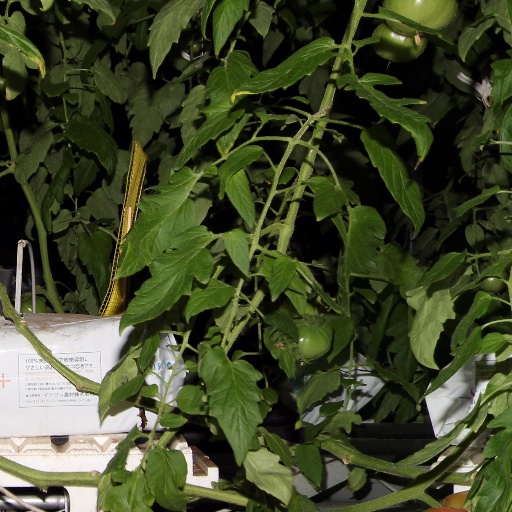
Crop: tomato